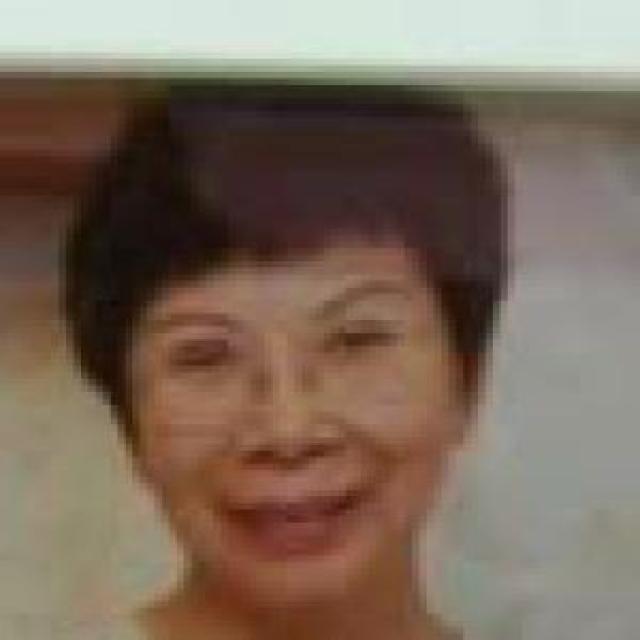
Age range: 45-64